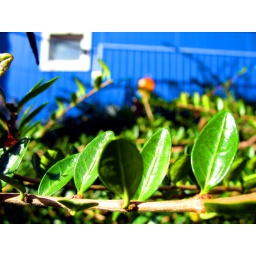
Some green leaves on a branch, and a blue house/waggon in the background.